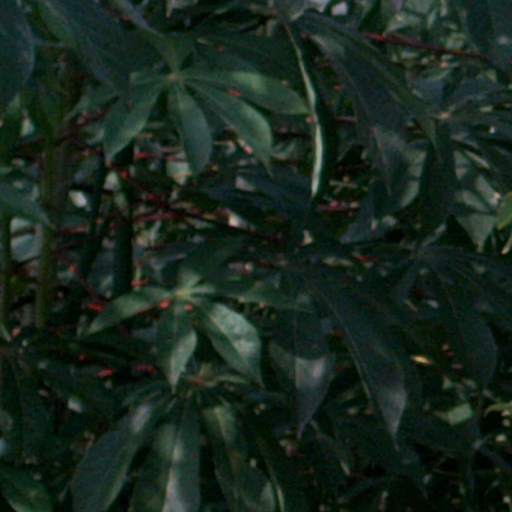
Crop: cassava